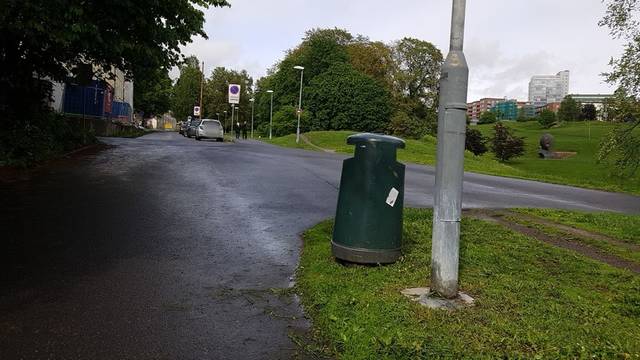
Region: Norway
Coordinates: 59.933, 10.774